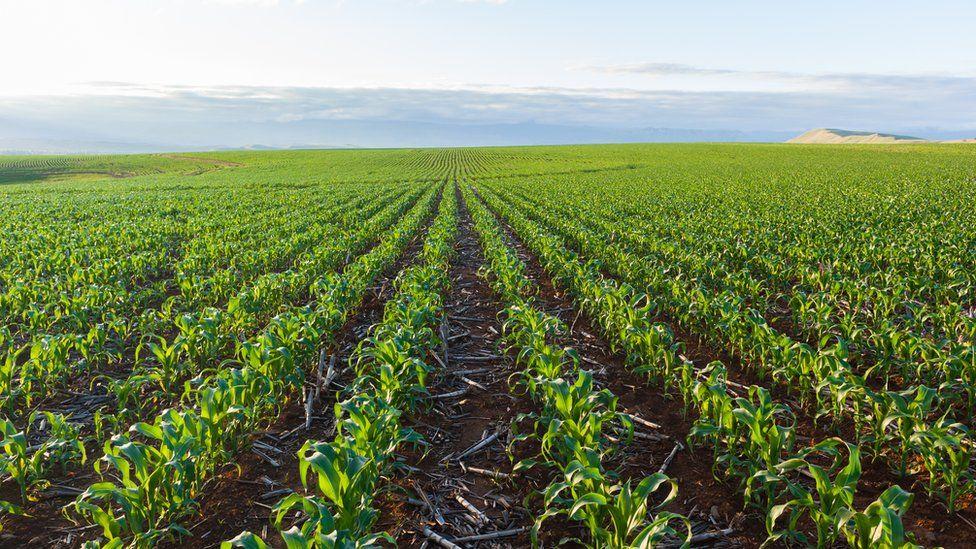
Shamba kubwa lililolimwa na kupandwa mimea jamii ya mahindi iliyonyooka katika mistari, ipo katika hatua ya mwanzo ya ukuaji. Ikikua na kukomaa vizuri yatavunwa na kupelekwa viwandani kwa ajili ya kuchakatwa na kutengeneza bidhaa mbalimbali za chakula, kama vile unga.